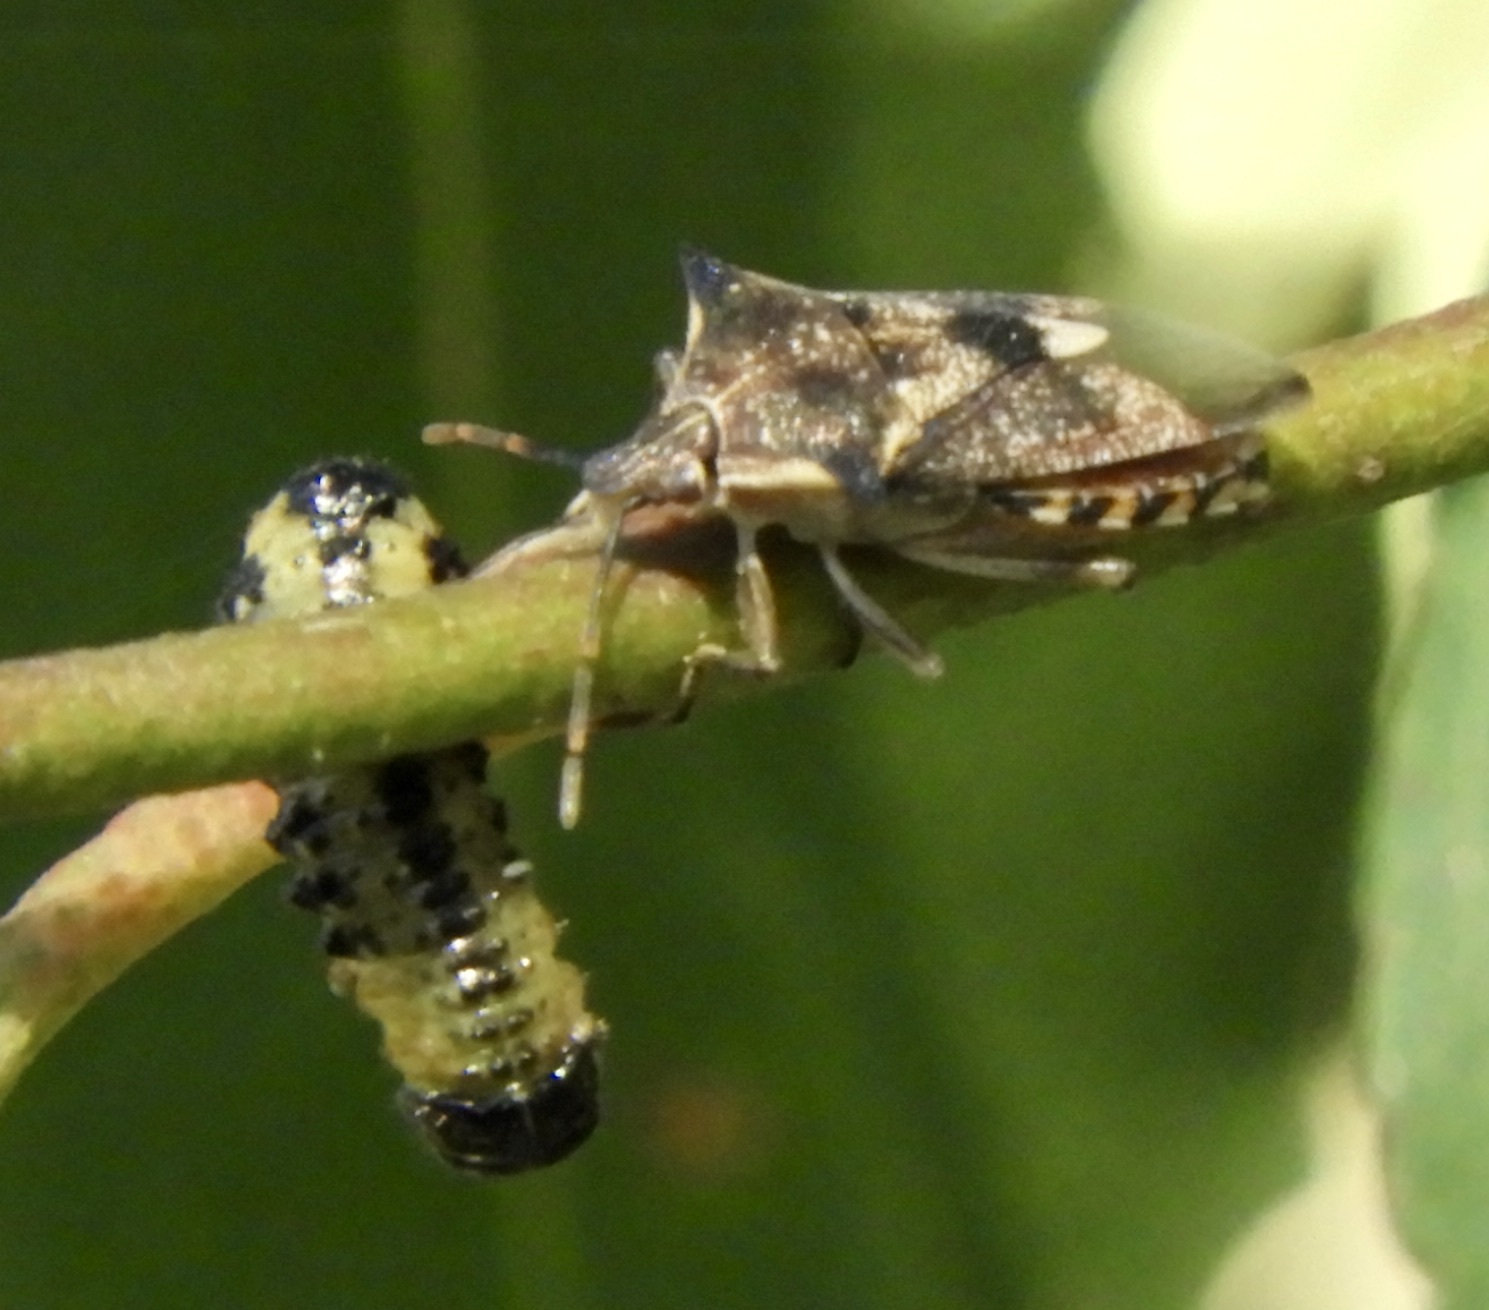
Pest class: stink_bug